Aisyiyah

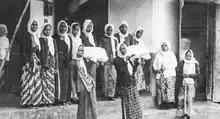
Aisyiyah members in 1928

Aisyiyah's efforts initially focused on female literacy for the sake of reading the Qur'an. The organization opened the first Indonesian Islamic preschool in Kauman in 1919, the organization's own first teacher college in 1922, and its first worship hall in the same city in 1923, wherein a female imam led an all-female congregation. Much of the organization's early activity was also based on economic rights. Women in Indonesia often work at similar jobs to men, and thus Aisyiyah emphasized women's right to rest and refuse work as well as the connection between religious piety and work ethic. The organization's support for female leadership from 1978 also predated wider national debate on the topic in the 1990s, and by 1999 Aisyiyah had publicly endorsed the idea of a female leader of the national government.